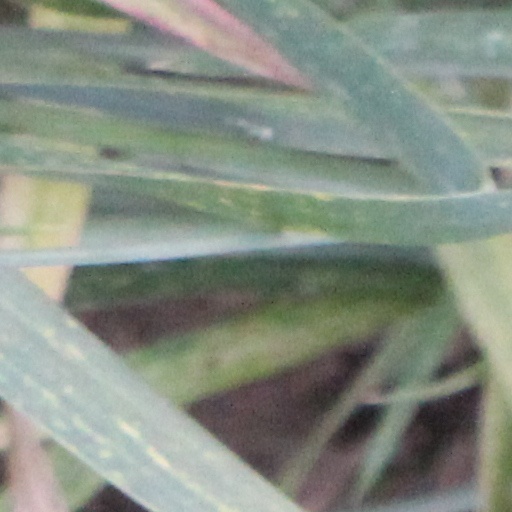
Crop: wheat